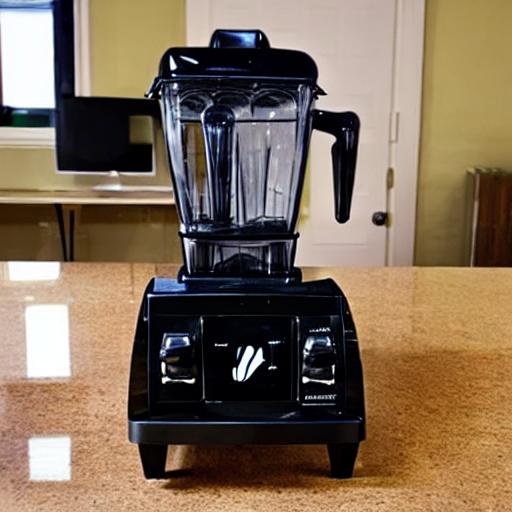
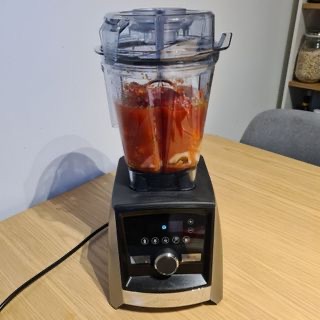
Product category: items_blender
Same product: no